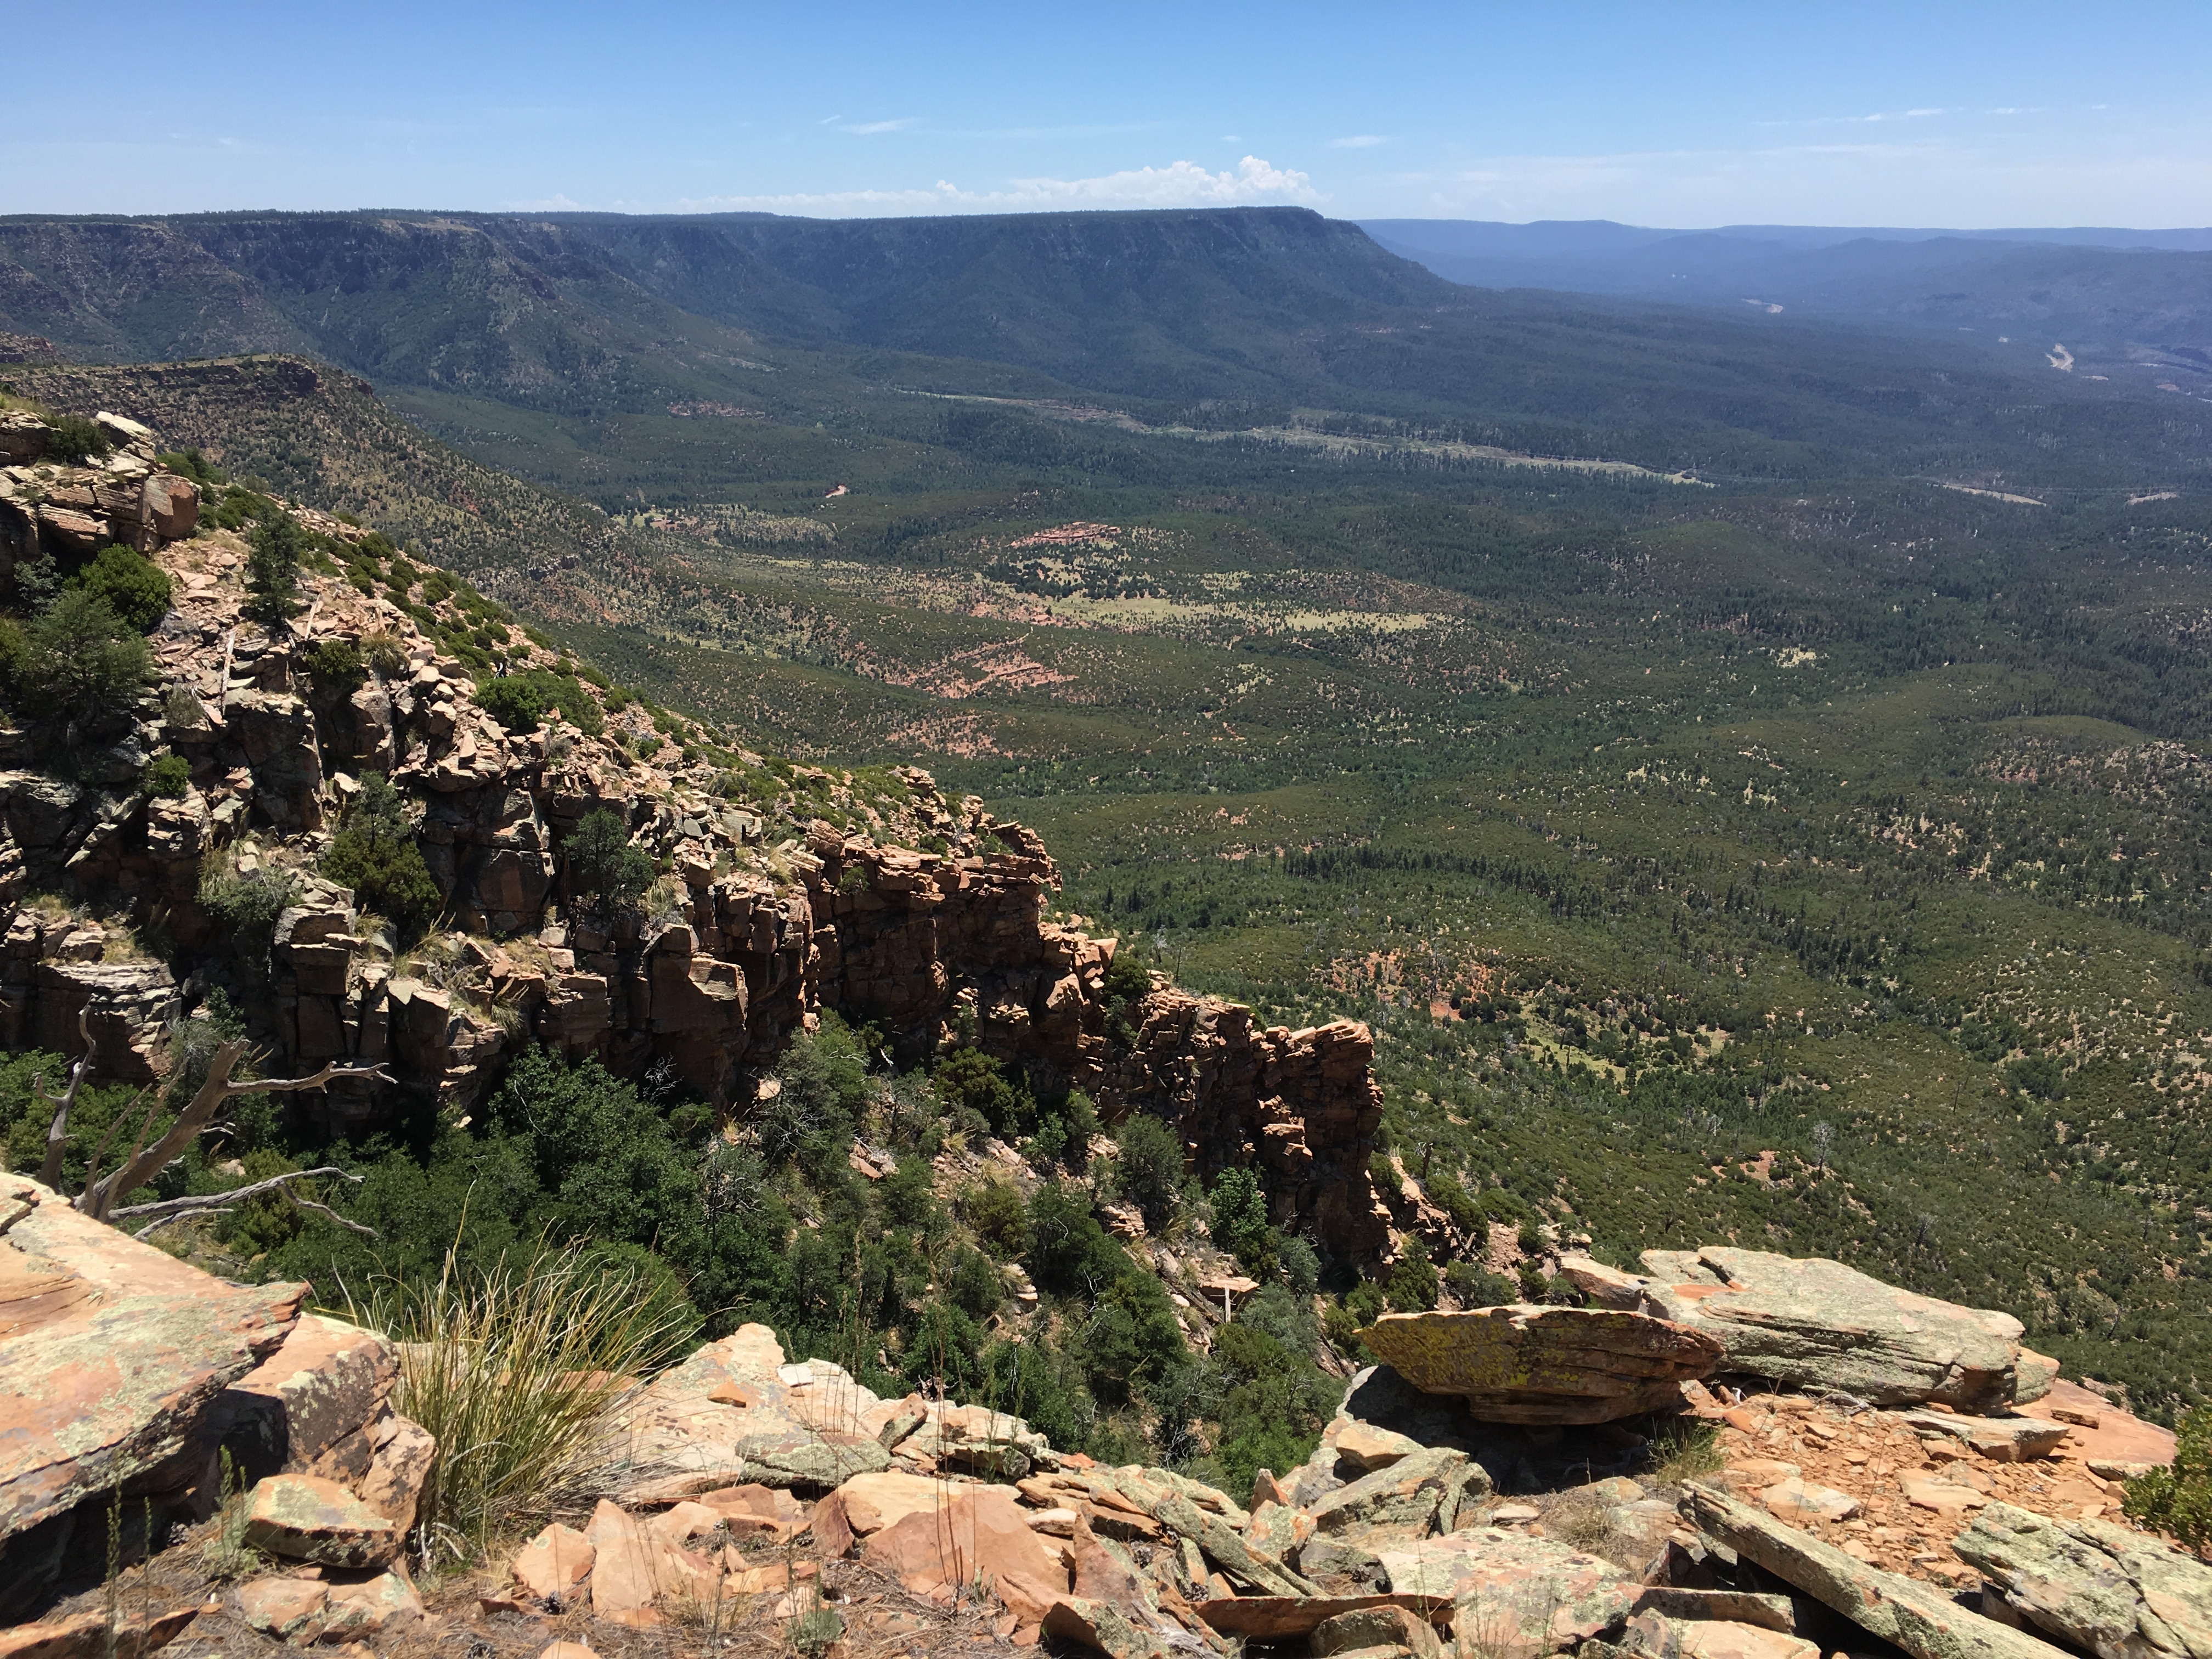
landscape, rock, wilderness, walking, mountain, hiking, trail, hill, adventure, valley, mountain range, cliff, terrain, ridge, summit, geology, plateau, mogollonrim, wadi, landform, geographical feature, mountainous landforms